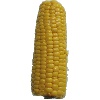
Label: Corn 1